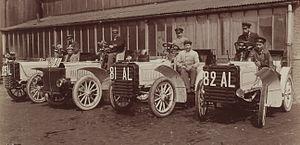
[Collection Jules Beau. Photographie sportive]
Paris-Vienne est une course automobile organisée par l'Automobile Club de France, en collaboration avec l'Österreichischer Automobil-Club, entre les capitales Paris et Vienne, du 26 au 29 juin 1902. Elle est considérée comme étant le VIIᵉ Grand Prix automobile de l'ACF.
Gardner-Serpollet est une marque d'automobile « à vapeur » franco-américaine pionnière fondée et dirigée par Léon Serpollet et Franck Gardner entre 1898 et 1907.